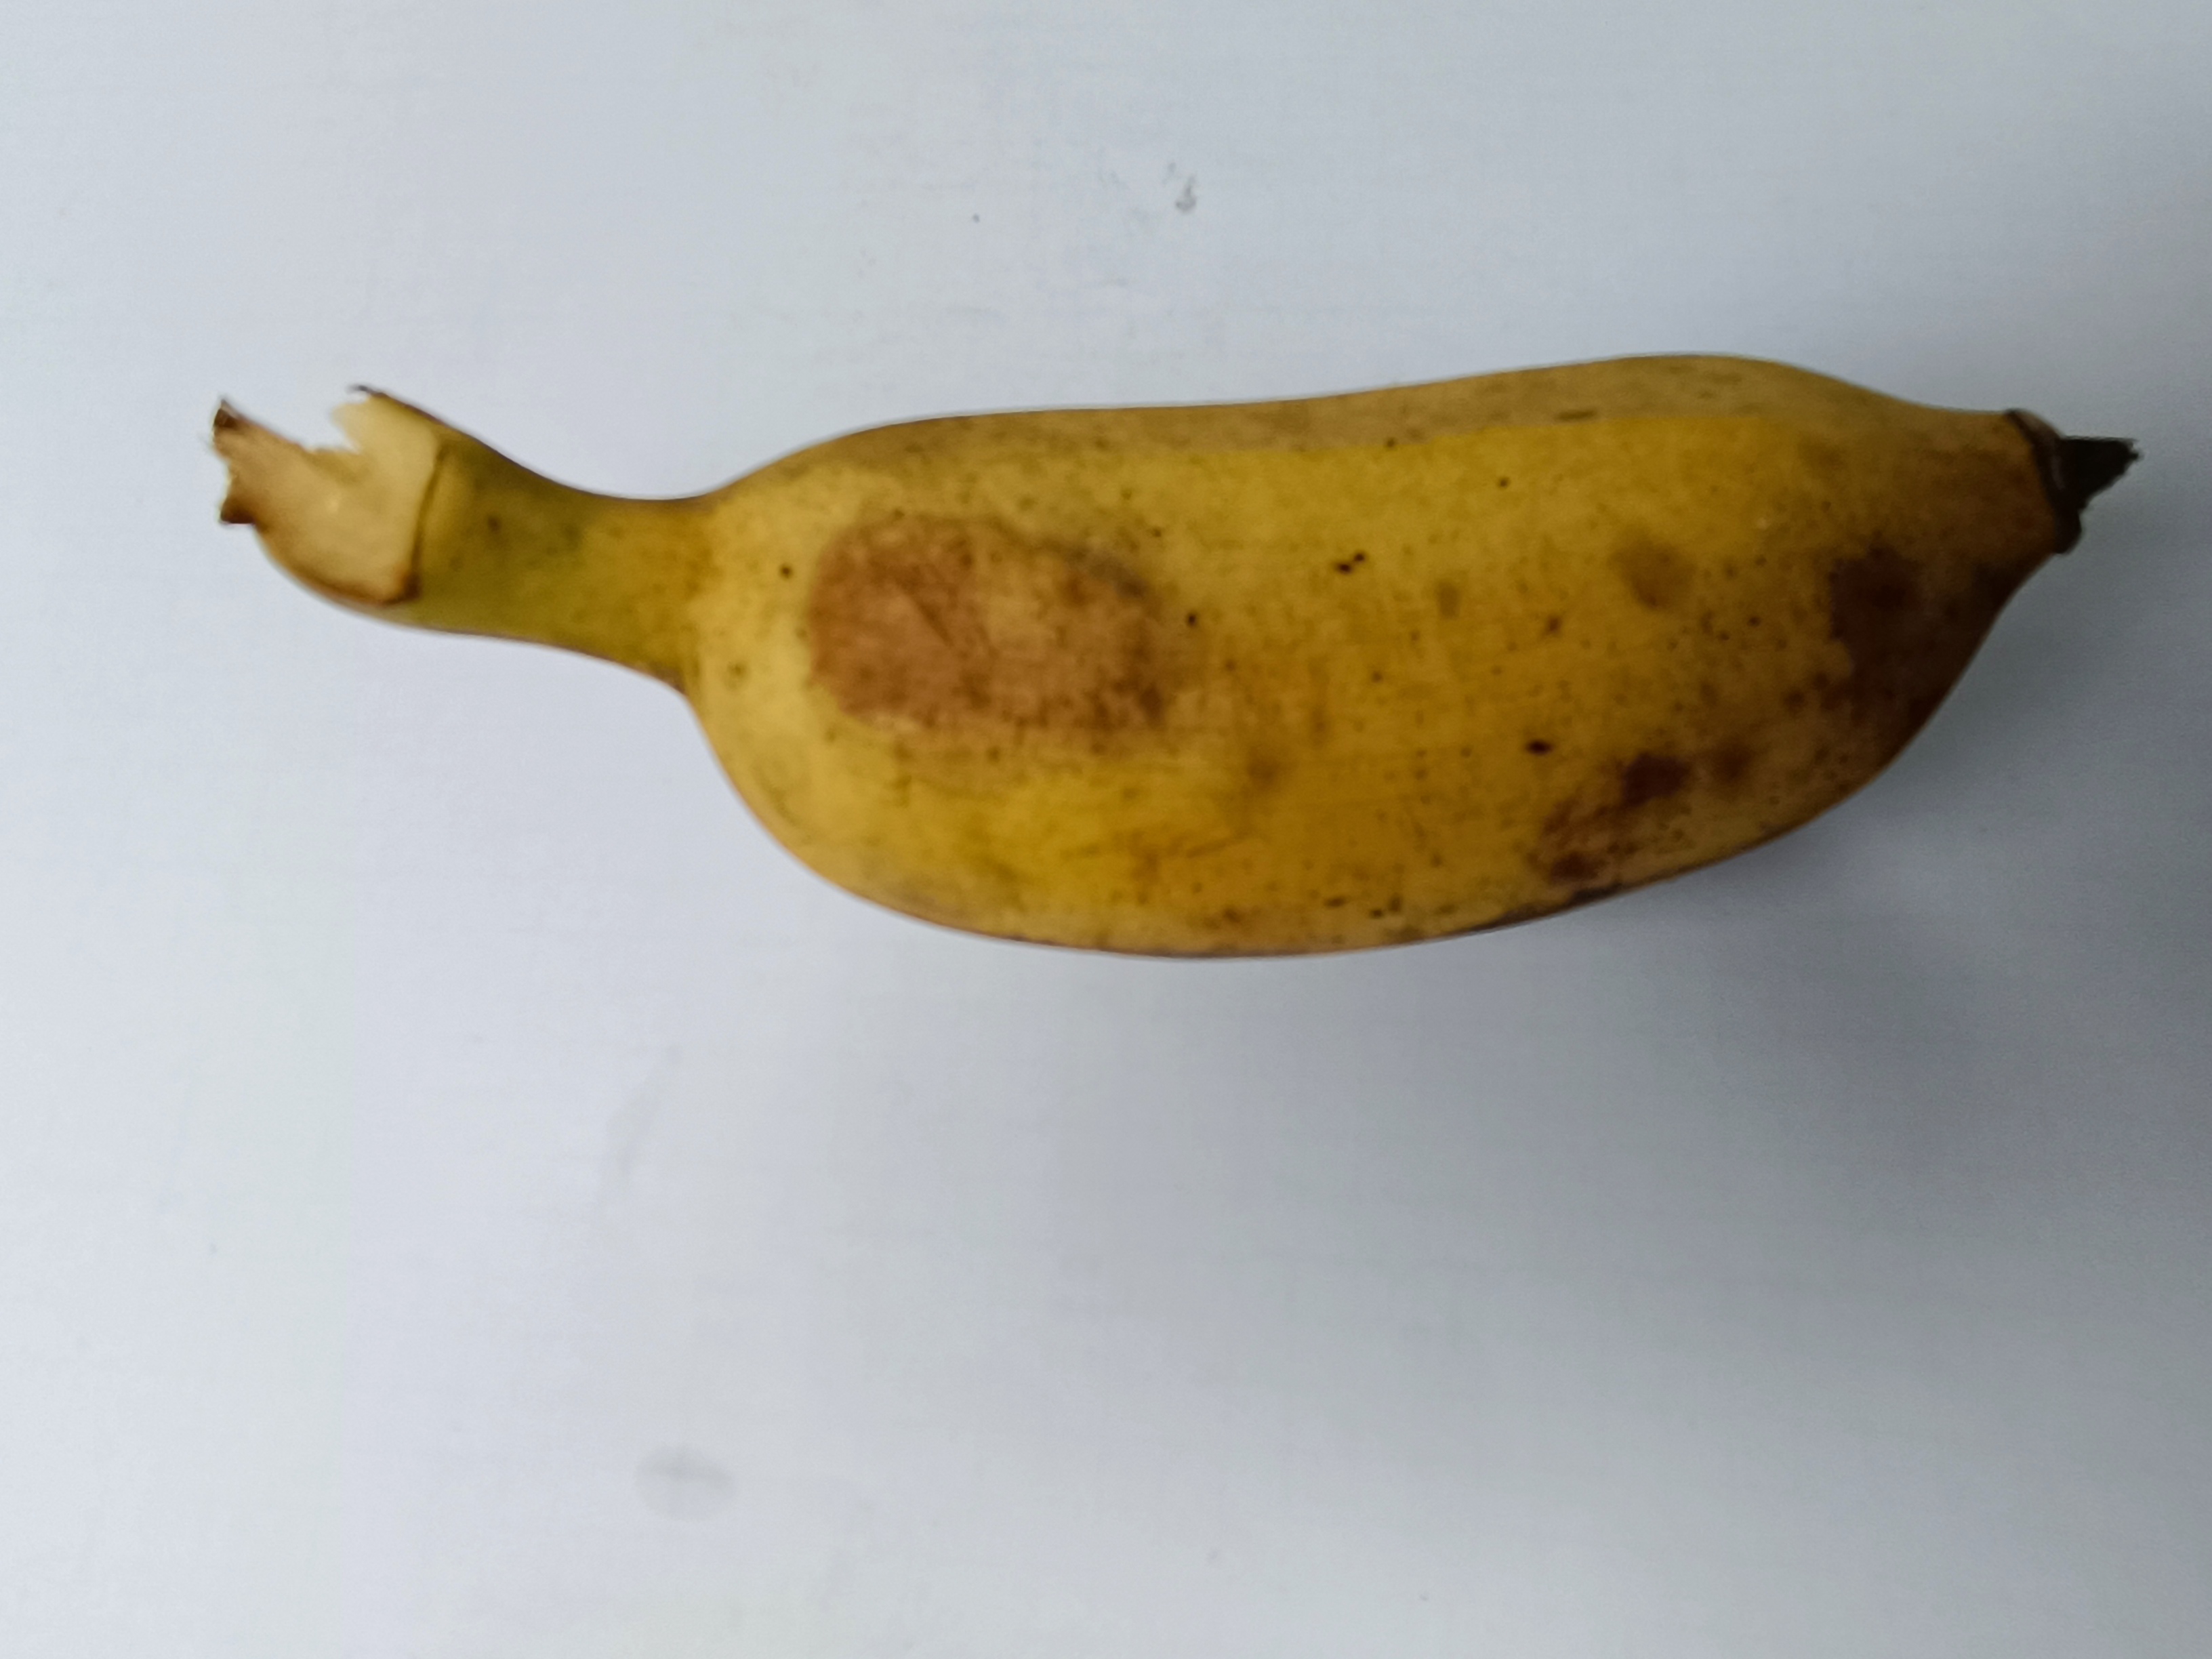
Banana variety: Deshi